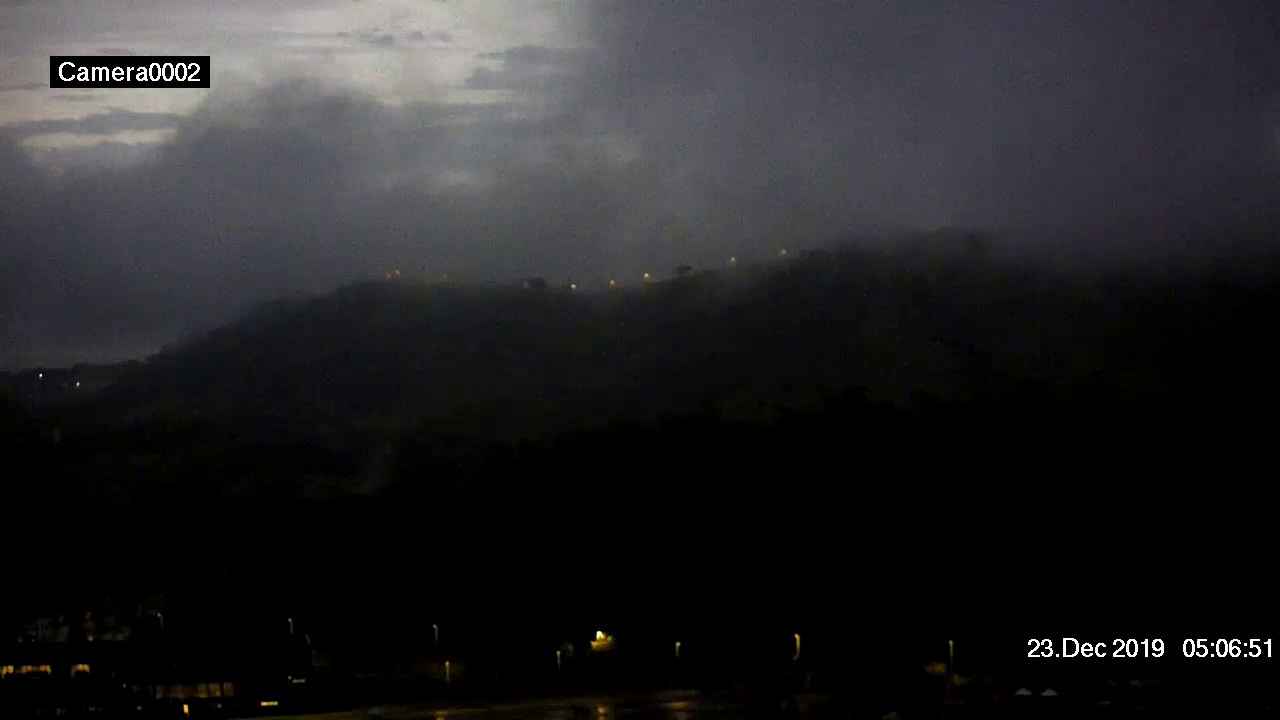
Fire: no
Smoke: no